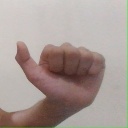
अक्षर: त